Aud Blegen Svindland

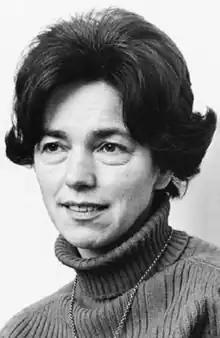

Aud Blegen Svindland (10 June 1928 – 1 January 2019) was a Norwegian physician and women's rights activist. She is known for her involvement in developing an interdisciplinary approach to occupational health and her work on laws concerning reproduction. She was one of the leading figures in health legislation in Norway in the 1970s and 1980s.